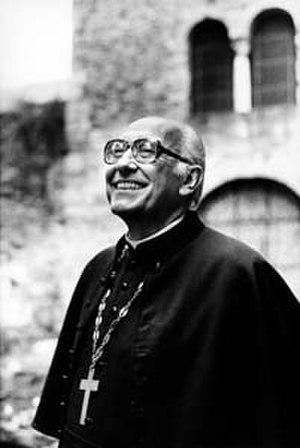
Henri Salina